Tzu Chi University of Science and Technology

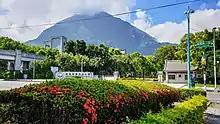
Tzu Chi University of Science and Technology

Tzu Chi University of Science and Technology (TCUST) is a private university in Hualien City, Hualien County, Taiwan.